New York City Landmarks Preservation Commission

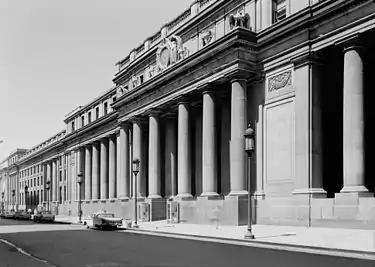
The demolition of Pennsylvania Station was a key moment in the preservationist movement, which led to the creation of the LPC.

The New York City Landmarks Preservation Commission (LPC) is the New York City agency charged with administering the city's Landmarks Preservation Law. The LPC is responsible for protecting New York City's architecturally, historically, and culturally significant buildings and sites by granting them landmark or historic district status, and regulating them after designation. It is the largest municipal preservation agency in the nation. , the LPC has designated more than 37,800 landmark properties in all five boroughs. Most of these are concentrated in historic districts, although there are over a thousand individual landmarks, as well as numerous interior and scenic landmarks.